Sevtopolis Peak

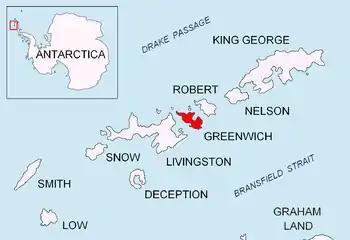
Location of Greenwich Island in the South Shetland Islands.

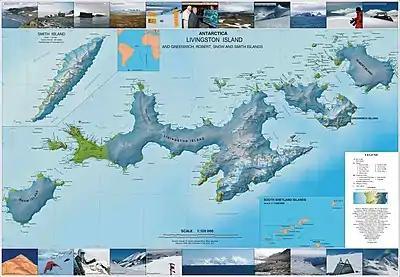
Topographic map of Livingston Island, Greenwich, Robert, Snow and Smith Islands.

Sevtopolis Peak is an ice-covered peak of elevation 300 m in Dryanovo Heights, Greenwich Island in the South Shetland Islands, Antarctica. Surmounting Teteven Glacier to the west, north and east.